MTAP

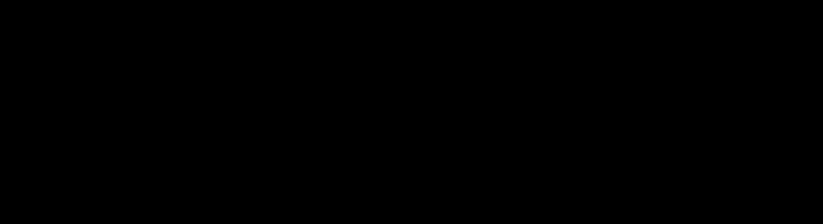
A summary of the reaction that MTAP catalyzes.

MTAP was identified for the first time and characterized likely as a phosphorylase in 1969 by Pegg and Williams-Ashman. The first purification that allowed characterization was by a group in 1986. This purification allowed researchers to investigate why there is the lower expression of MTAP in some types of cancer.